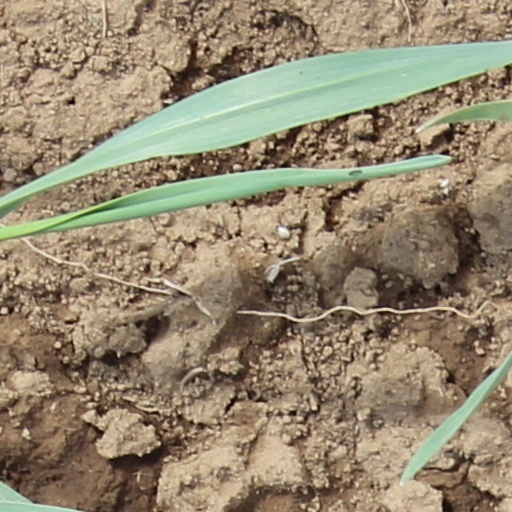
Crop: wheat